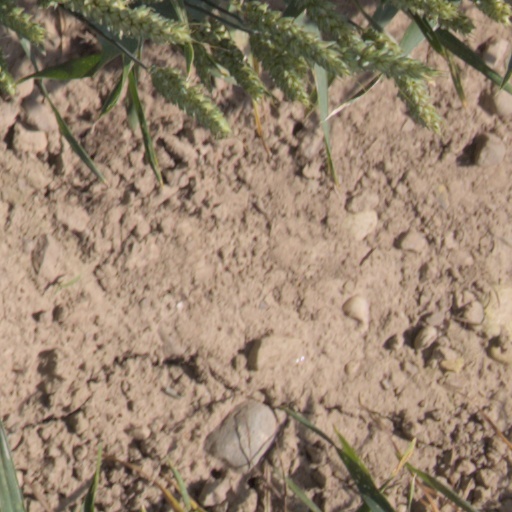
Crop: wheat